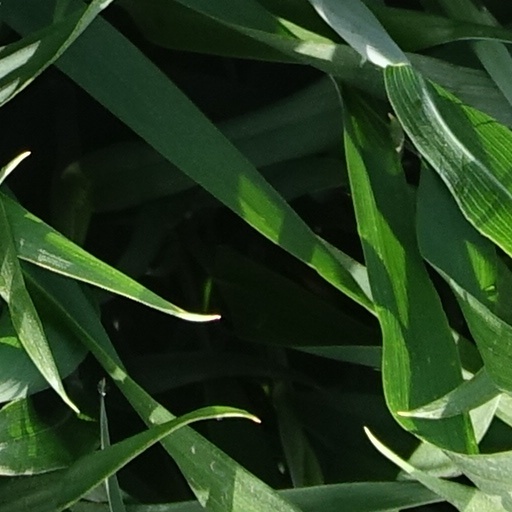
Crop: wheat